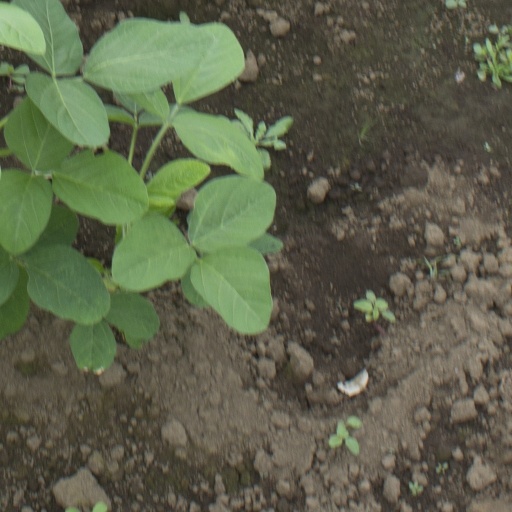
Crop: soybean